Sky position (RA, Dec in degrees): 224.52, -1.787
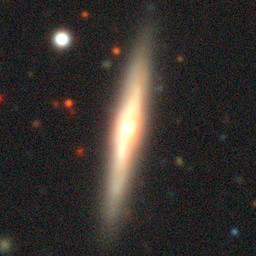
Galaxy morphology: Edge-on Galaxies with Bulge